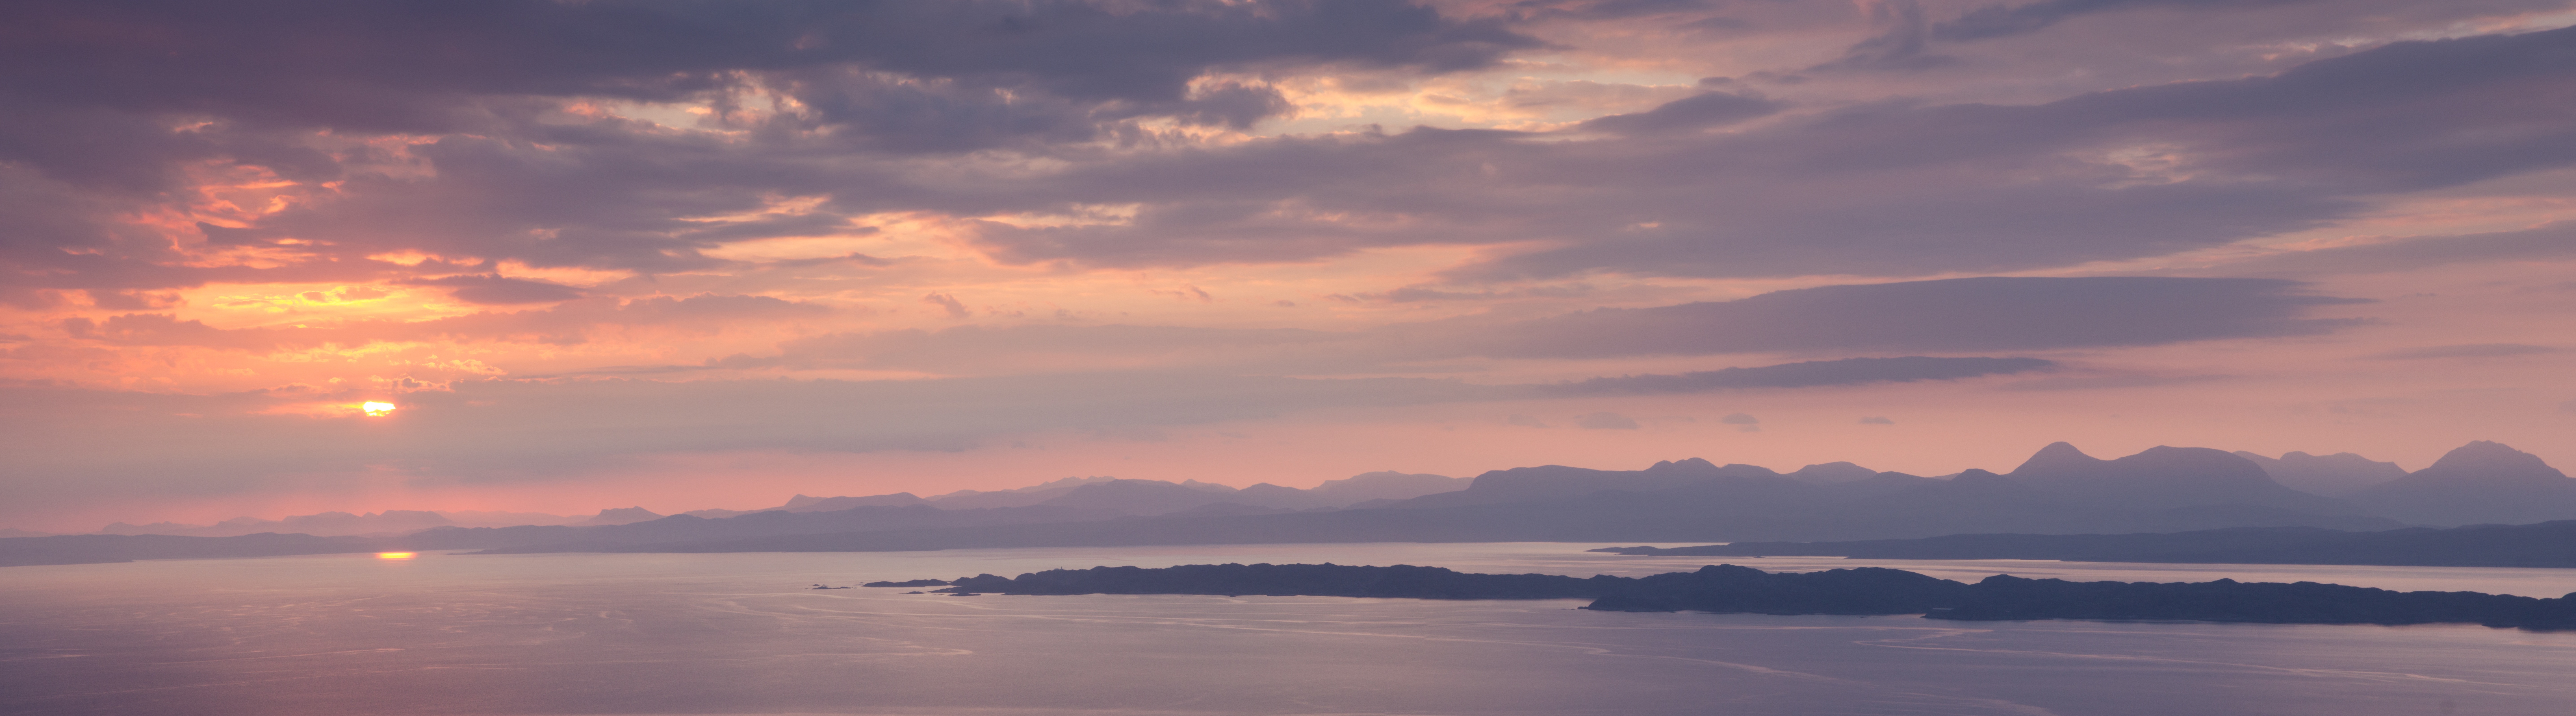
landscape, sea, coast, water, nature, horizon, cloud, sky, sun, sunrise, sunset, morning, dawn, panorama, summer, dusk, cumulus, holiday, island, clouds, mountains, scotland, dramatic sky, mood, loch, clouded sky, afterglow, united kingdom, cloud formations, highlands and islands, isle of skye, cloud formation, red sky at morning